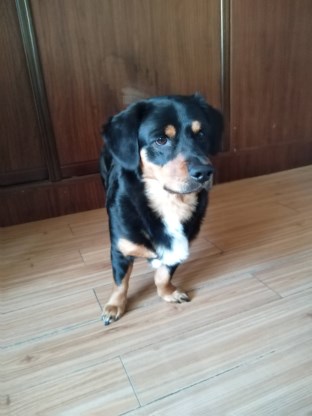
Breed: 3336-n000121-chinese_rural_dog